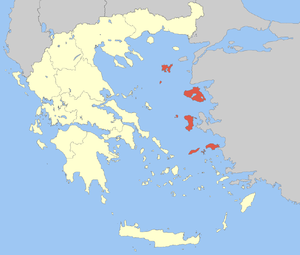
Les îles Inousses, également nommées Aignoussa ou Egnoussa, sont un archipel comprenant une grande île et huit petites îles. Elles sont situées à 2 km de la côte nord-est de l'île de Chios et à 8 km de l'ouest de la Turquie. Sur le plan administratif, les îles forment un dème appartenant au district régional de Chios de la périphérie d'Égée-Septentrionale. La ville principale est également appelée Inousses.